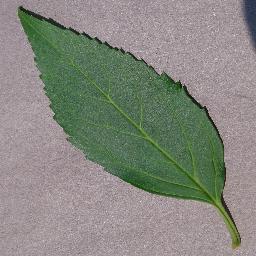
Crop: cherry
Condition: (including_sour)_healthy